Miro Quimbo

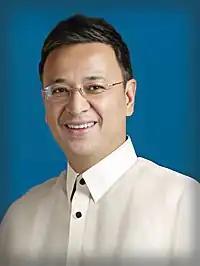
Quimbo's official portrait during the 17th Congress (2016–2019).

Quimbo remained with the Liberal Party for the 17th Congress, when many Liberal members of Congress switched to PDP–Laban, the ruling party under President Rodrigo Duterte. After being appointed as a deputy speaker following the election of Pantaleon Alvarez as House speaker, he became the highest-ranking member of the Liberal Party during that congressional period. During his term, he opposed efforts to impeach Duterte, citing the president's popularity.